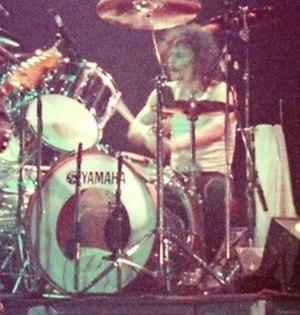
Cet article est une liste de batteurs de heavy metal, classés par ordre alphabétique. La première colonne comporte le nom des batteurs tandis que la seconde liste leur pays d'origine.
Phil Taylor, dit Philthy Animal Taylor ou Philthy, est un batteur professionnel britannique, né le 21 septembre 1954 à Chesterfield et mort le 11 novembre 2015. Il a joué dans les groupes de heavy metal Waysted et Motörhead où il fut recruté par Lemmy Kilmister.